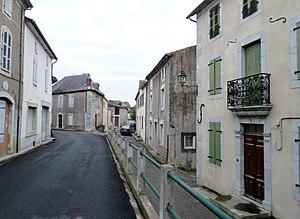
Saint-Laurent-de-Neste vue 2